Dulag, Leyte

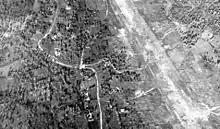
Dulag airfield in 1944

During the American regime, Emilio Celso Abad was elected the first capitan. The steady progress of the town resulted in the expansion of the town limits.